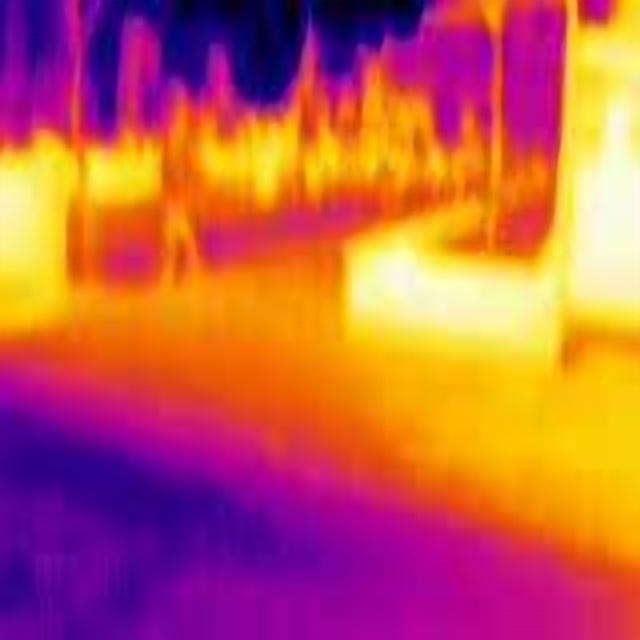
Detected objects:
label: person